Fishing in India

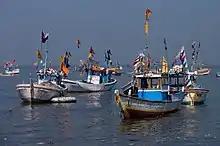
Fishing boats

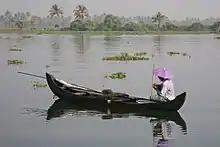
A fisherman in the backwaters of Kerala

Fishing in India is a major sector within the economy of India contributing 1.07% of its total GDP. The fishing sector in India supports the livelihood of over 28 million people in the country, especially within the marginalized and vulnerable communities. India is the third largest fish producing country in the world accounting for 7.96% of the global production and second largest producer of fish through aquaculture, after China. The total fish production during the 2020-21 is estimated at 14.73 million metric tonnes. According to the National Fisheries Development Board the Fisheries Industry generates an export earnings of Rs 334.41 billion. Centrally sponsored schemes will increase exports by Rs 1 lakh crore in FY25. 65,000 fishermen have been trained under these schemes from 2017 to 2020. Freshwater fishing consists of 55% of total fish production.